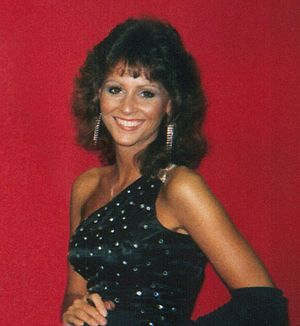
Miss Elizabeth
Miss Elizabeth
Elizabeth Ann Hulette, bedst kendt under ringnavnet Miss Elizabeth var en amerikansk manager inden for wrestling. Hun blev kendt verden over i 1980'erne og 1990'erne som manager for en række forskellige wrestlere, især sin daværende mand Randy Savage, i World Wrestling Federation og World Championship Wrestling.